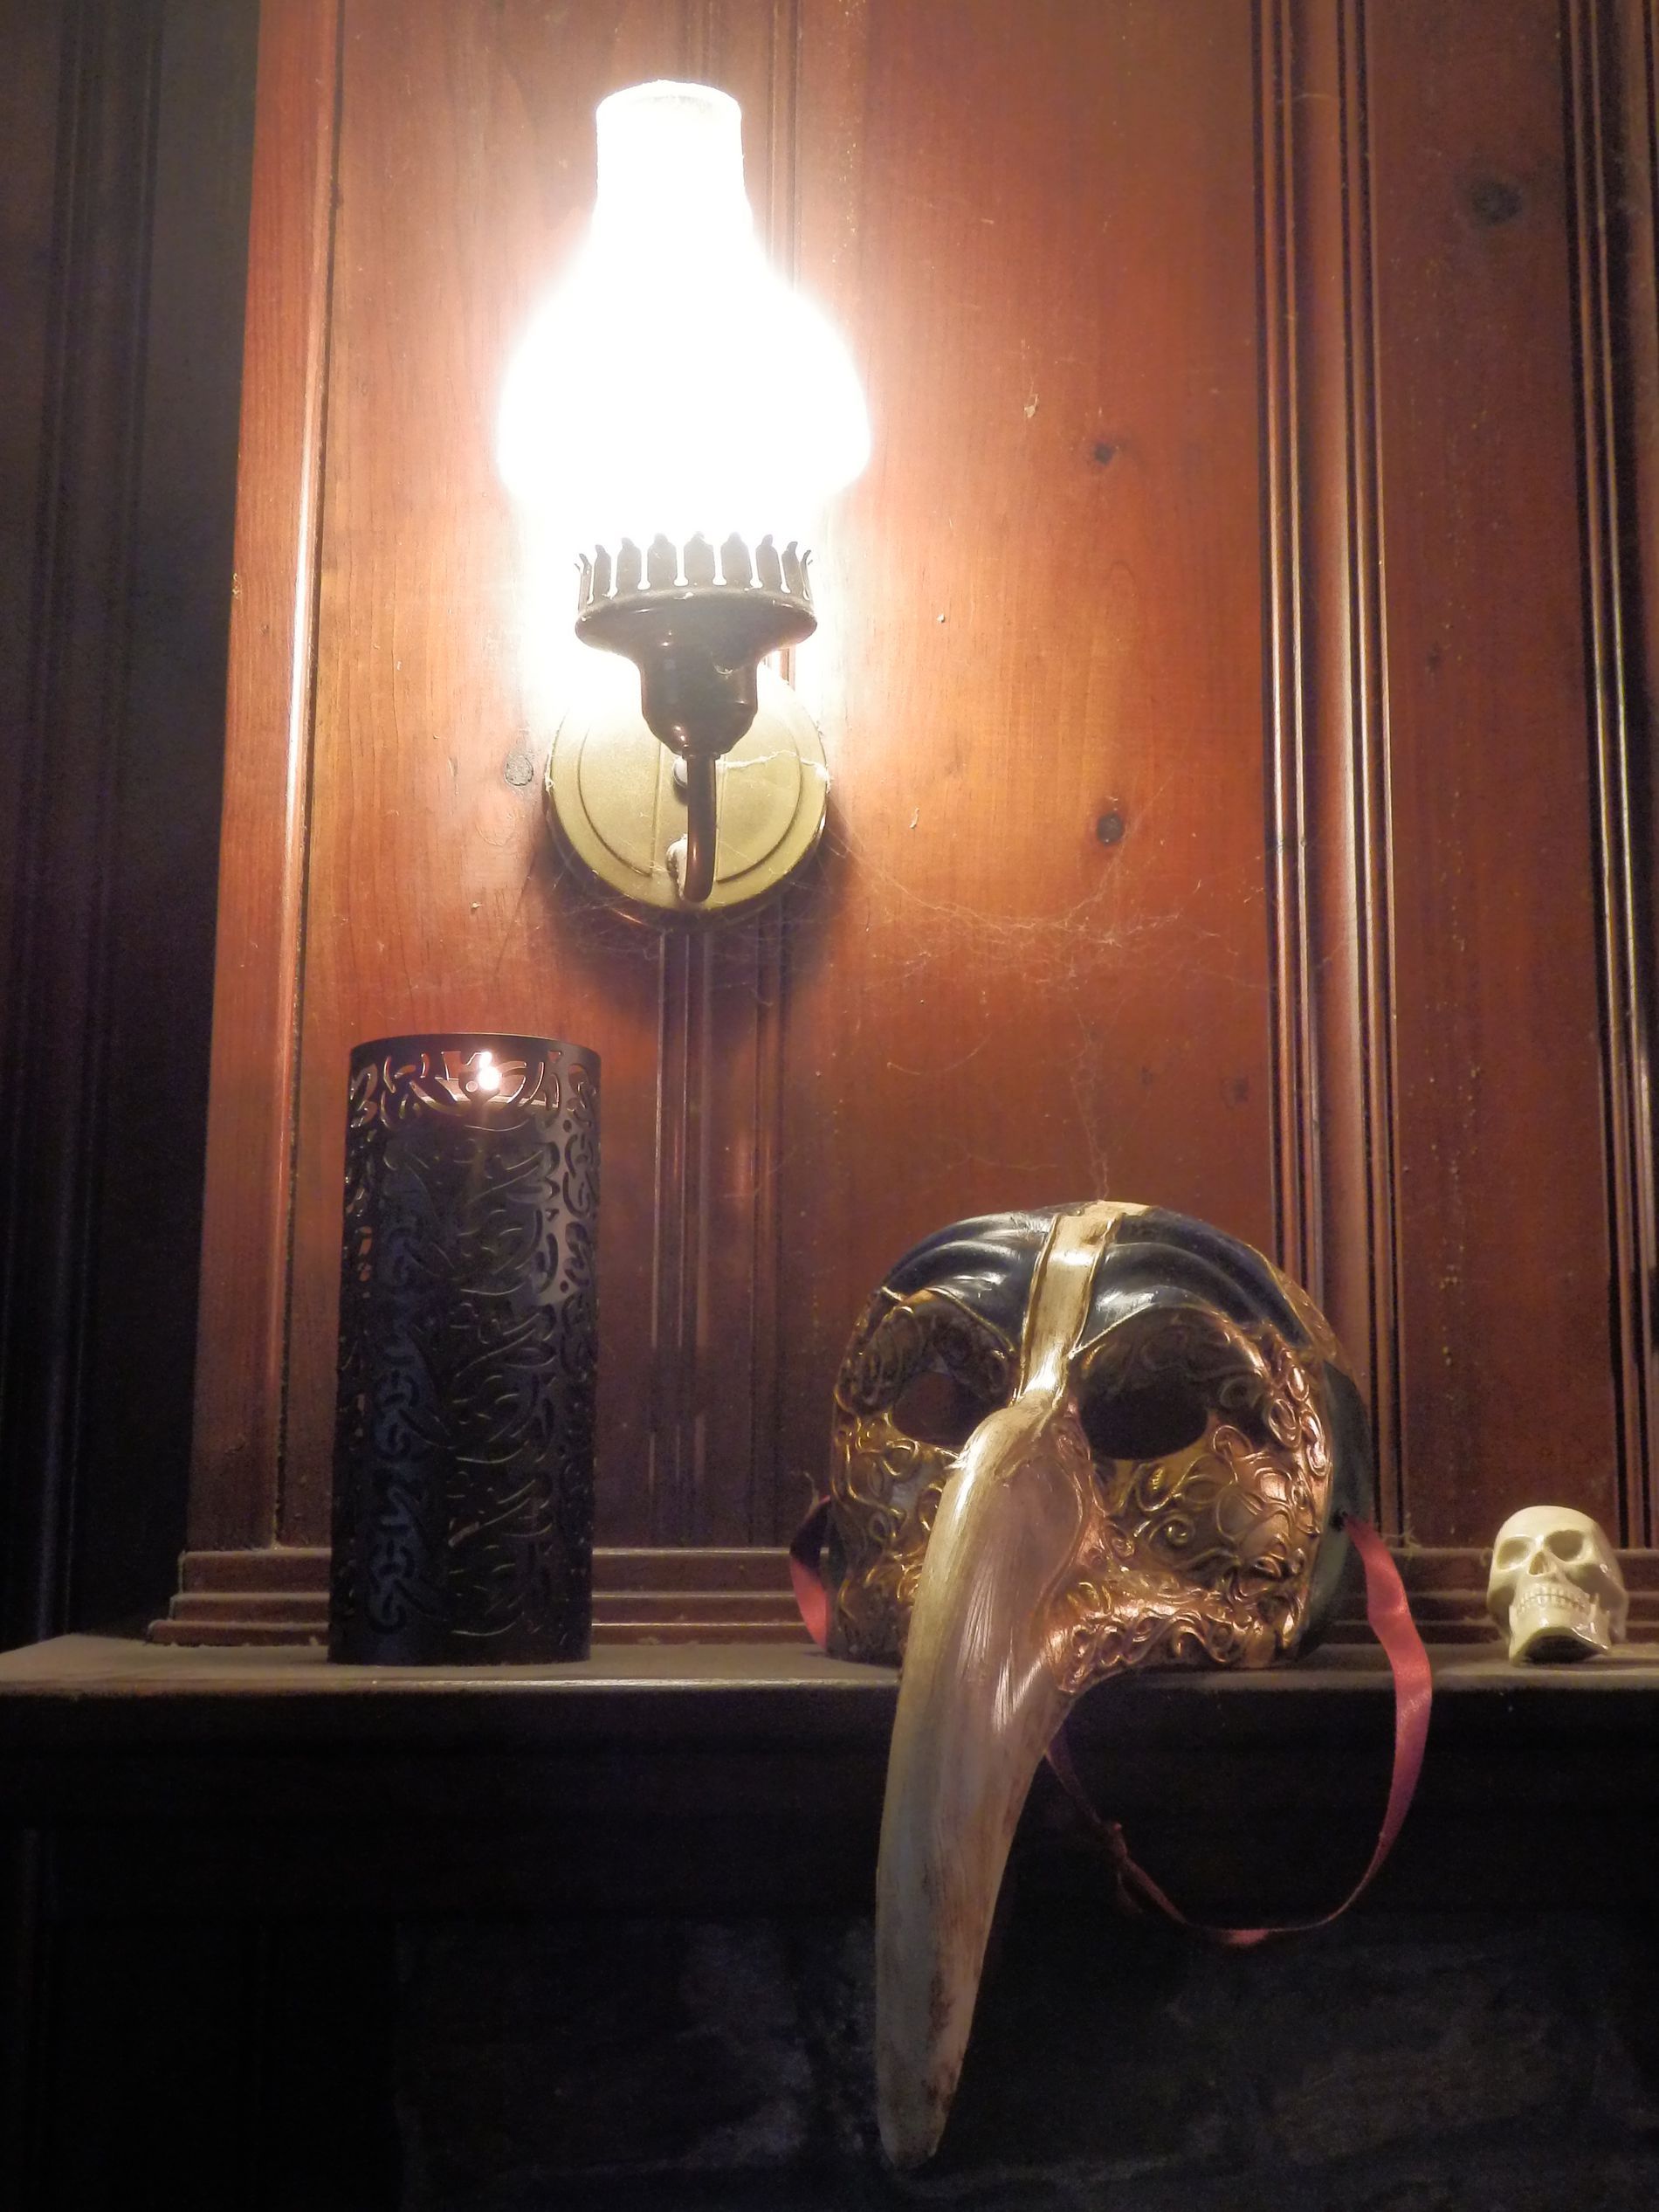
Old memories shelf
A white lamp is lit on top of a wooden wall and below it is a shelf holding a black candle, a long-nosed mask and a small skull.
A white lamp is illuminated above a wooden wall, and below it is a shelf holding a black candle, a long-nosed mask, and a small skull. The photo was taken from a direct frontal angle. The light shines strongly from the lamp. The color palette is concentrated between shades of brown, white, and gold. The overall atmosphere is dramatic and mysterious.
Labels: Lamp, Light, Lighting, Clothing, Footwear, Shoe, Candle, Animal, Bird, Light Fixture, Lampshade, Brass Section, Musical Instrument, Chandelier, Indoors, Interior Design, Bronze, Horn, Wooden wall, shelf, mask, candle, skull
Camera: OLYMPUS IMAGING CORP. SZ-31MR
Aperture: F3.6
Exposure: 1/25 sec
ISO: 800
Focal length: 6.6 mm